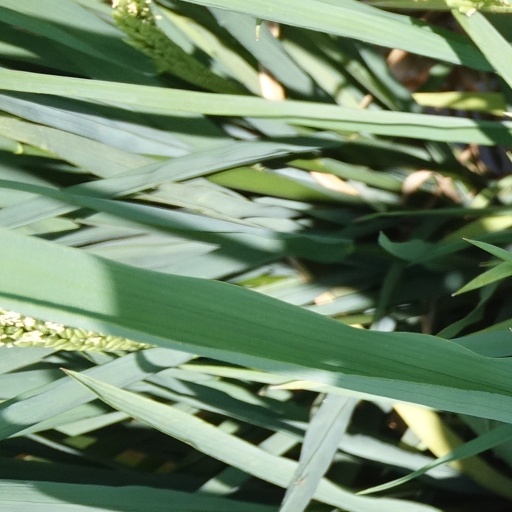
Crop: rice